Maccabiah Games

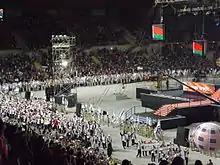
The United States delegation to the 19th Maccabiah; with 1,106 people, the second-largest delegation (after Israel).

The opening ceremonies represent the official commencement of the Maccabiah. Some sports however, such as golf and rugby, might start prior to the opening ceremonies in order to finish on time.